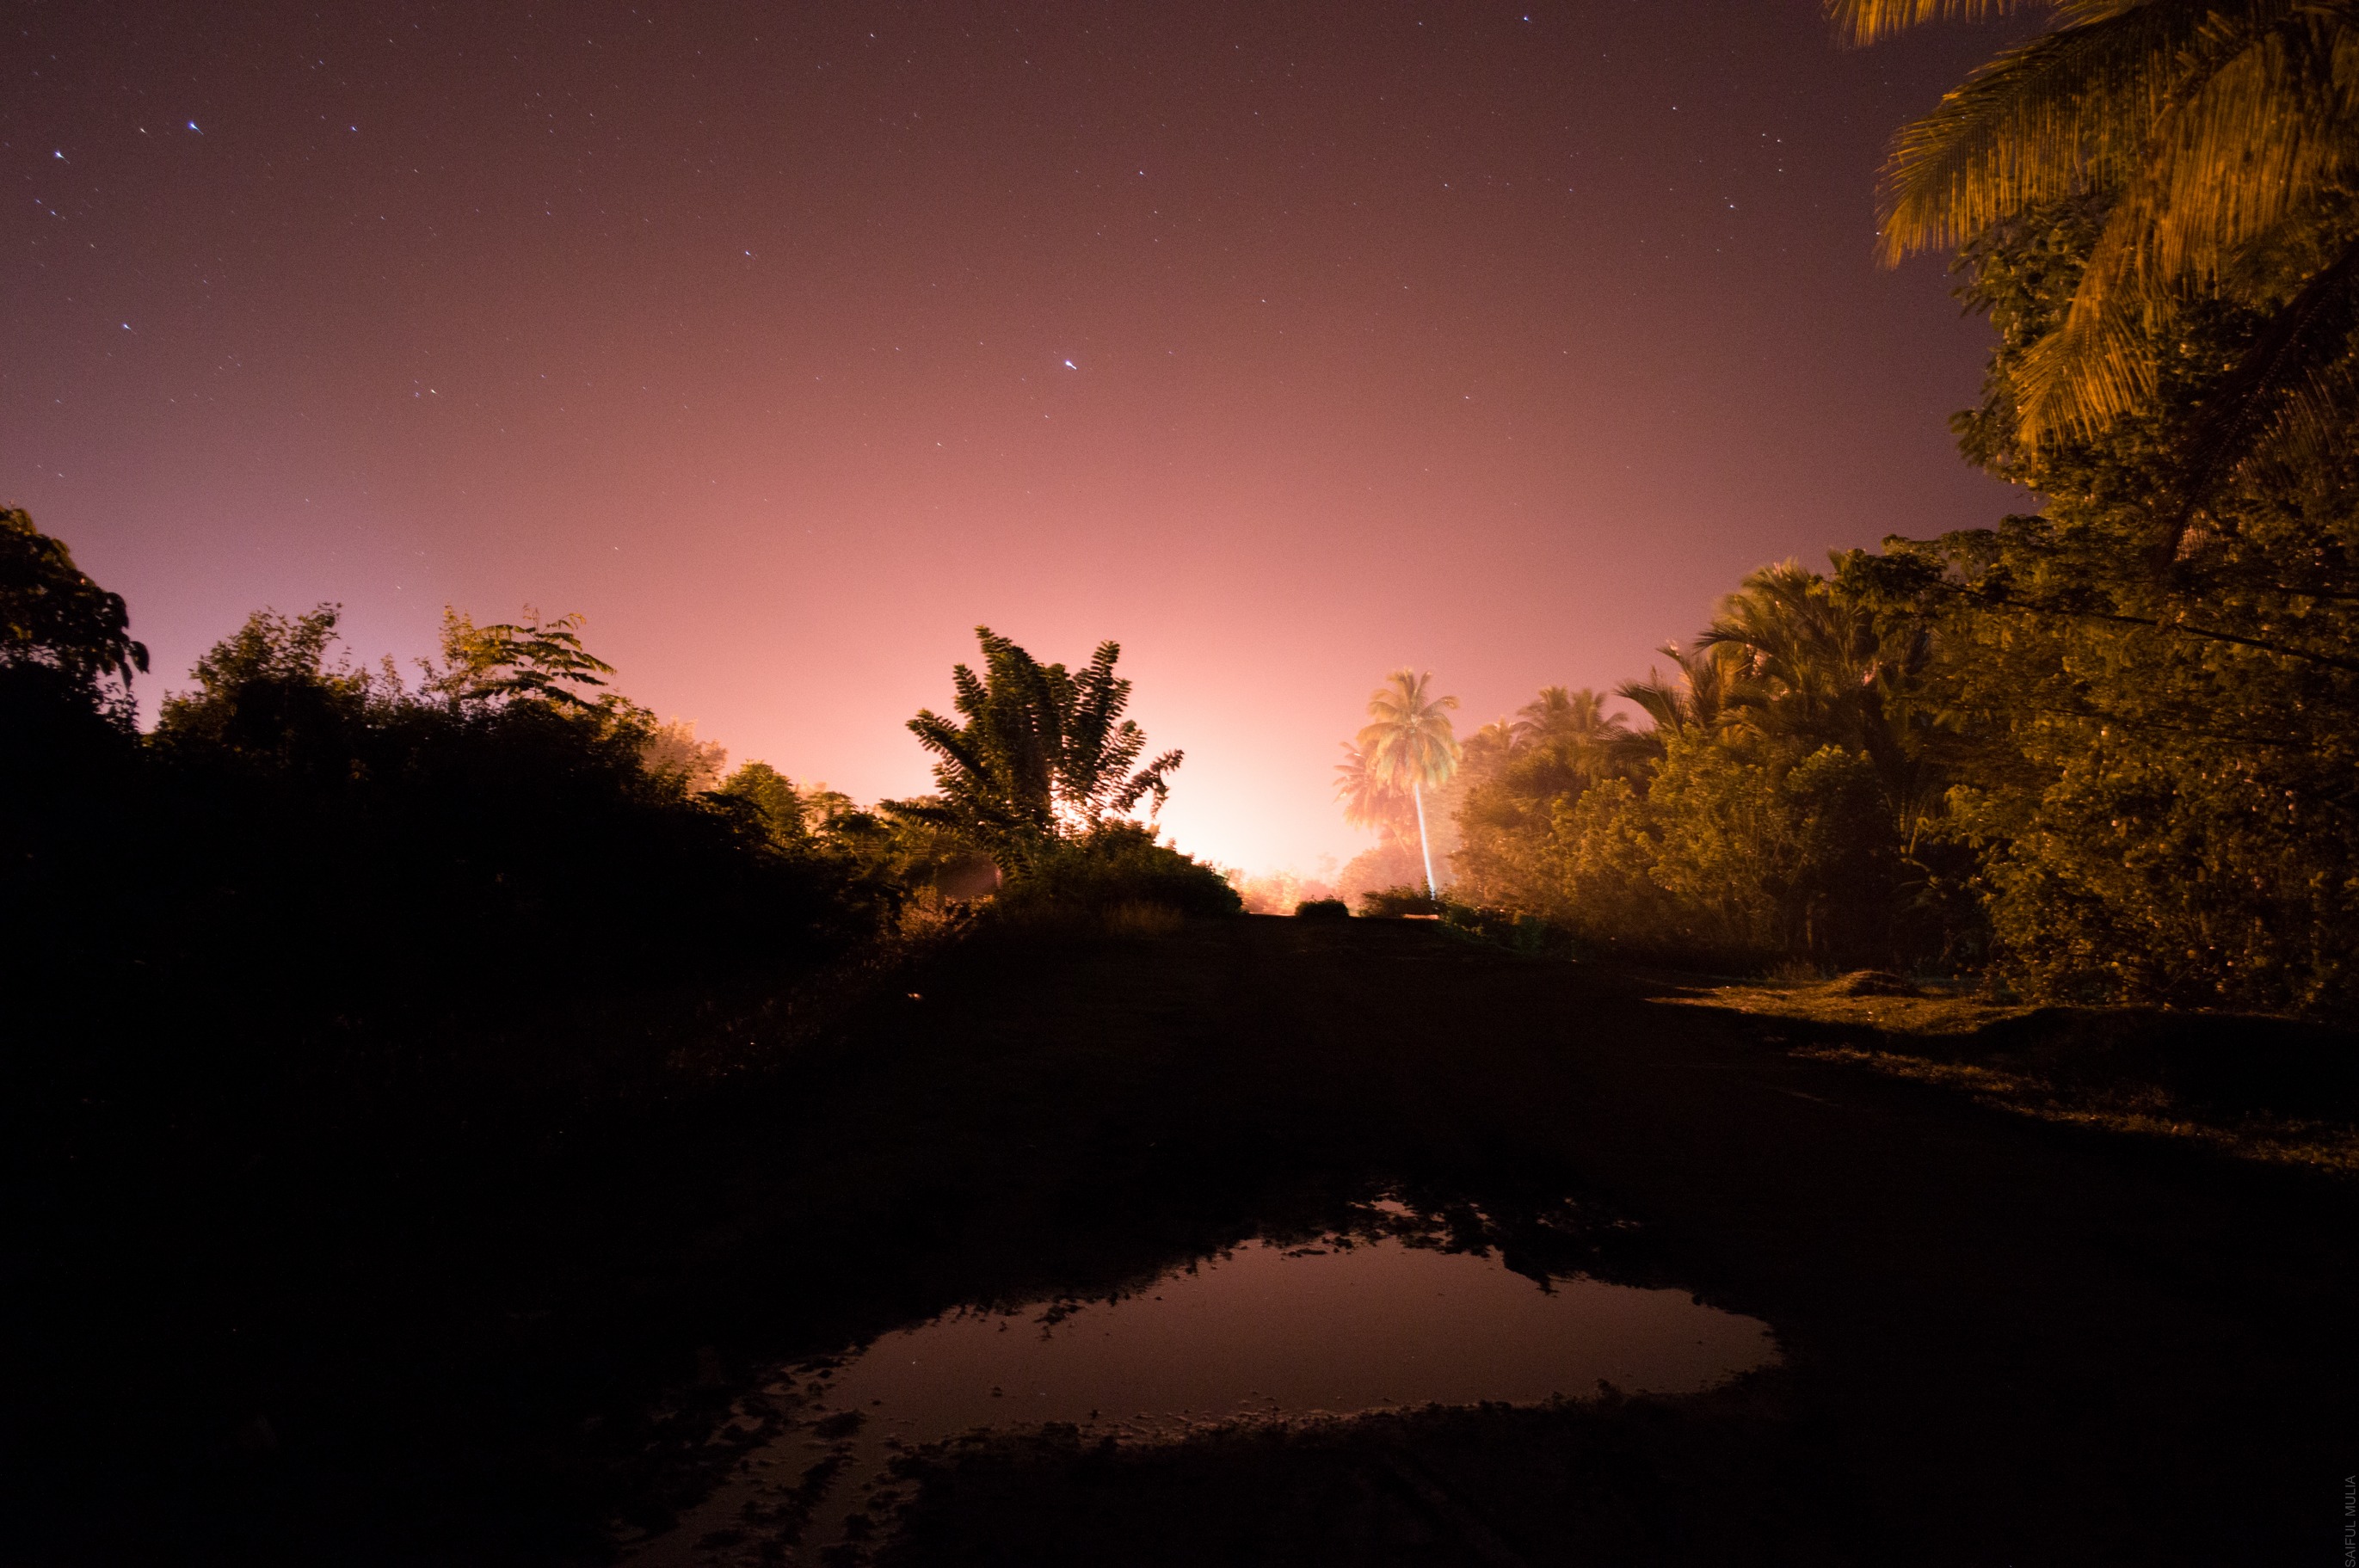
nature, cloud, sky, sunrise, sunset, night, sunlight, morning, dawn, atmosphere, dusk, evening, orange, reflection, darkness, night sky, aurora, long exposure, moonlight, lights, stars, palms, astronomical object, atmospheric phenomenon